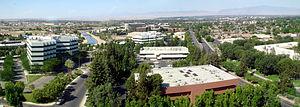
Bakersfield est une ville du sud de l'État de Californie, aux États-Unis. C'est le siège du comté de Kern. Sa population était de 347 483 habitants en 2010 selon le recensement. C'est une des grandes villes les plus dynamiques des États-Unis en termes d'évolution de la population ainsi que l'une des plus polluées.